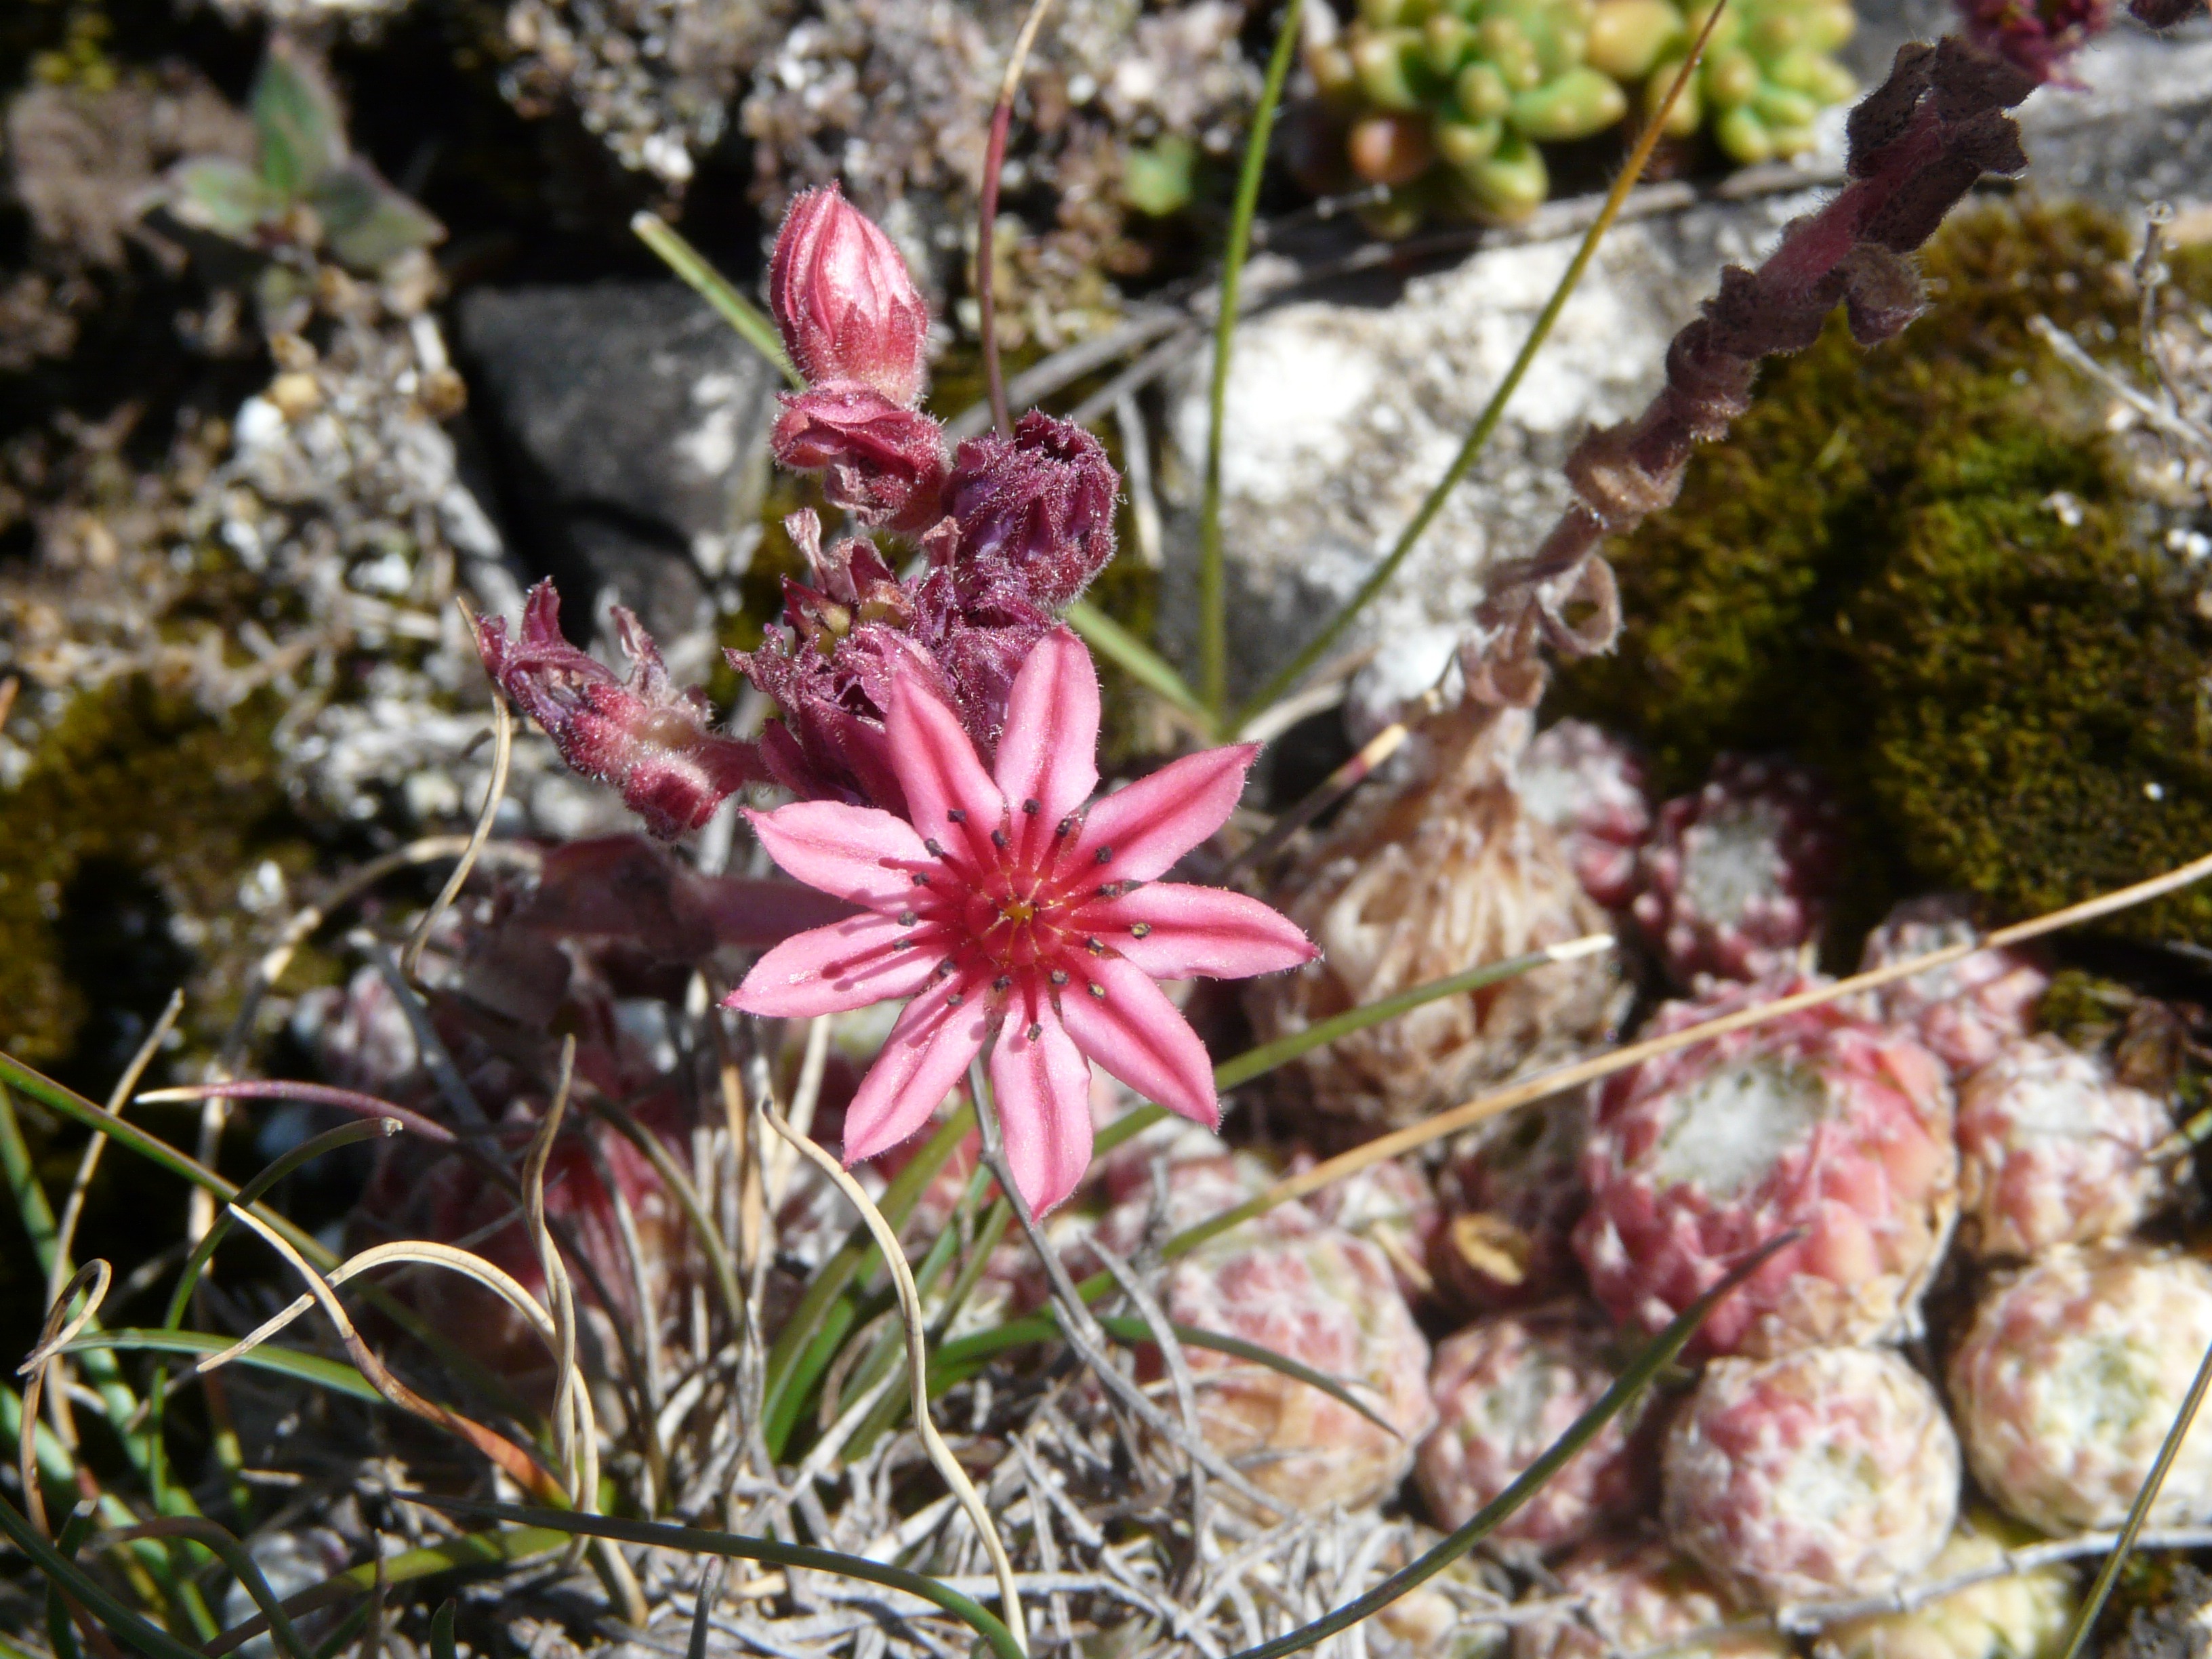
nature, blossom, mountain, plant, hiking, flower, produce, botany, garden, flora, wildflower, shrub, flowering plant, joubarde, land plant